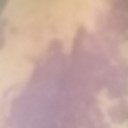
Label: Leaf_rust